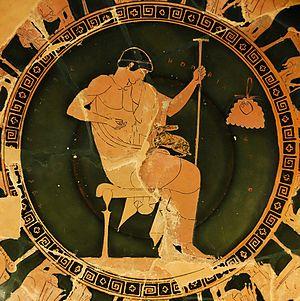
Jeune homme jouant avec un lièvre, cadeau pédérastique. Médaillon d'une coupe attique à figures rouges de Python (potier) et de Douris (peintre), v. 480 av. J.-C.